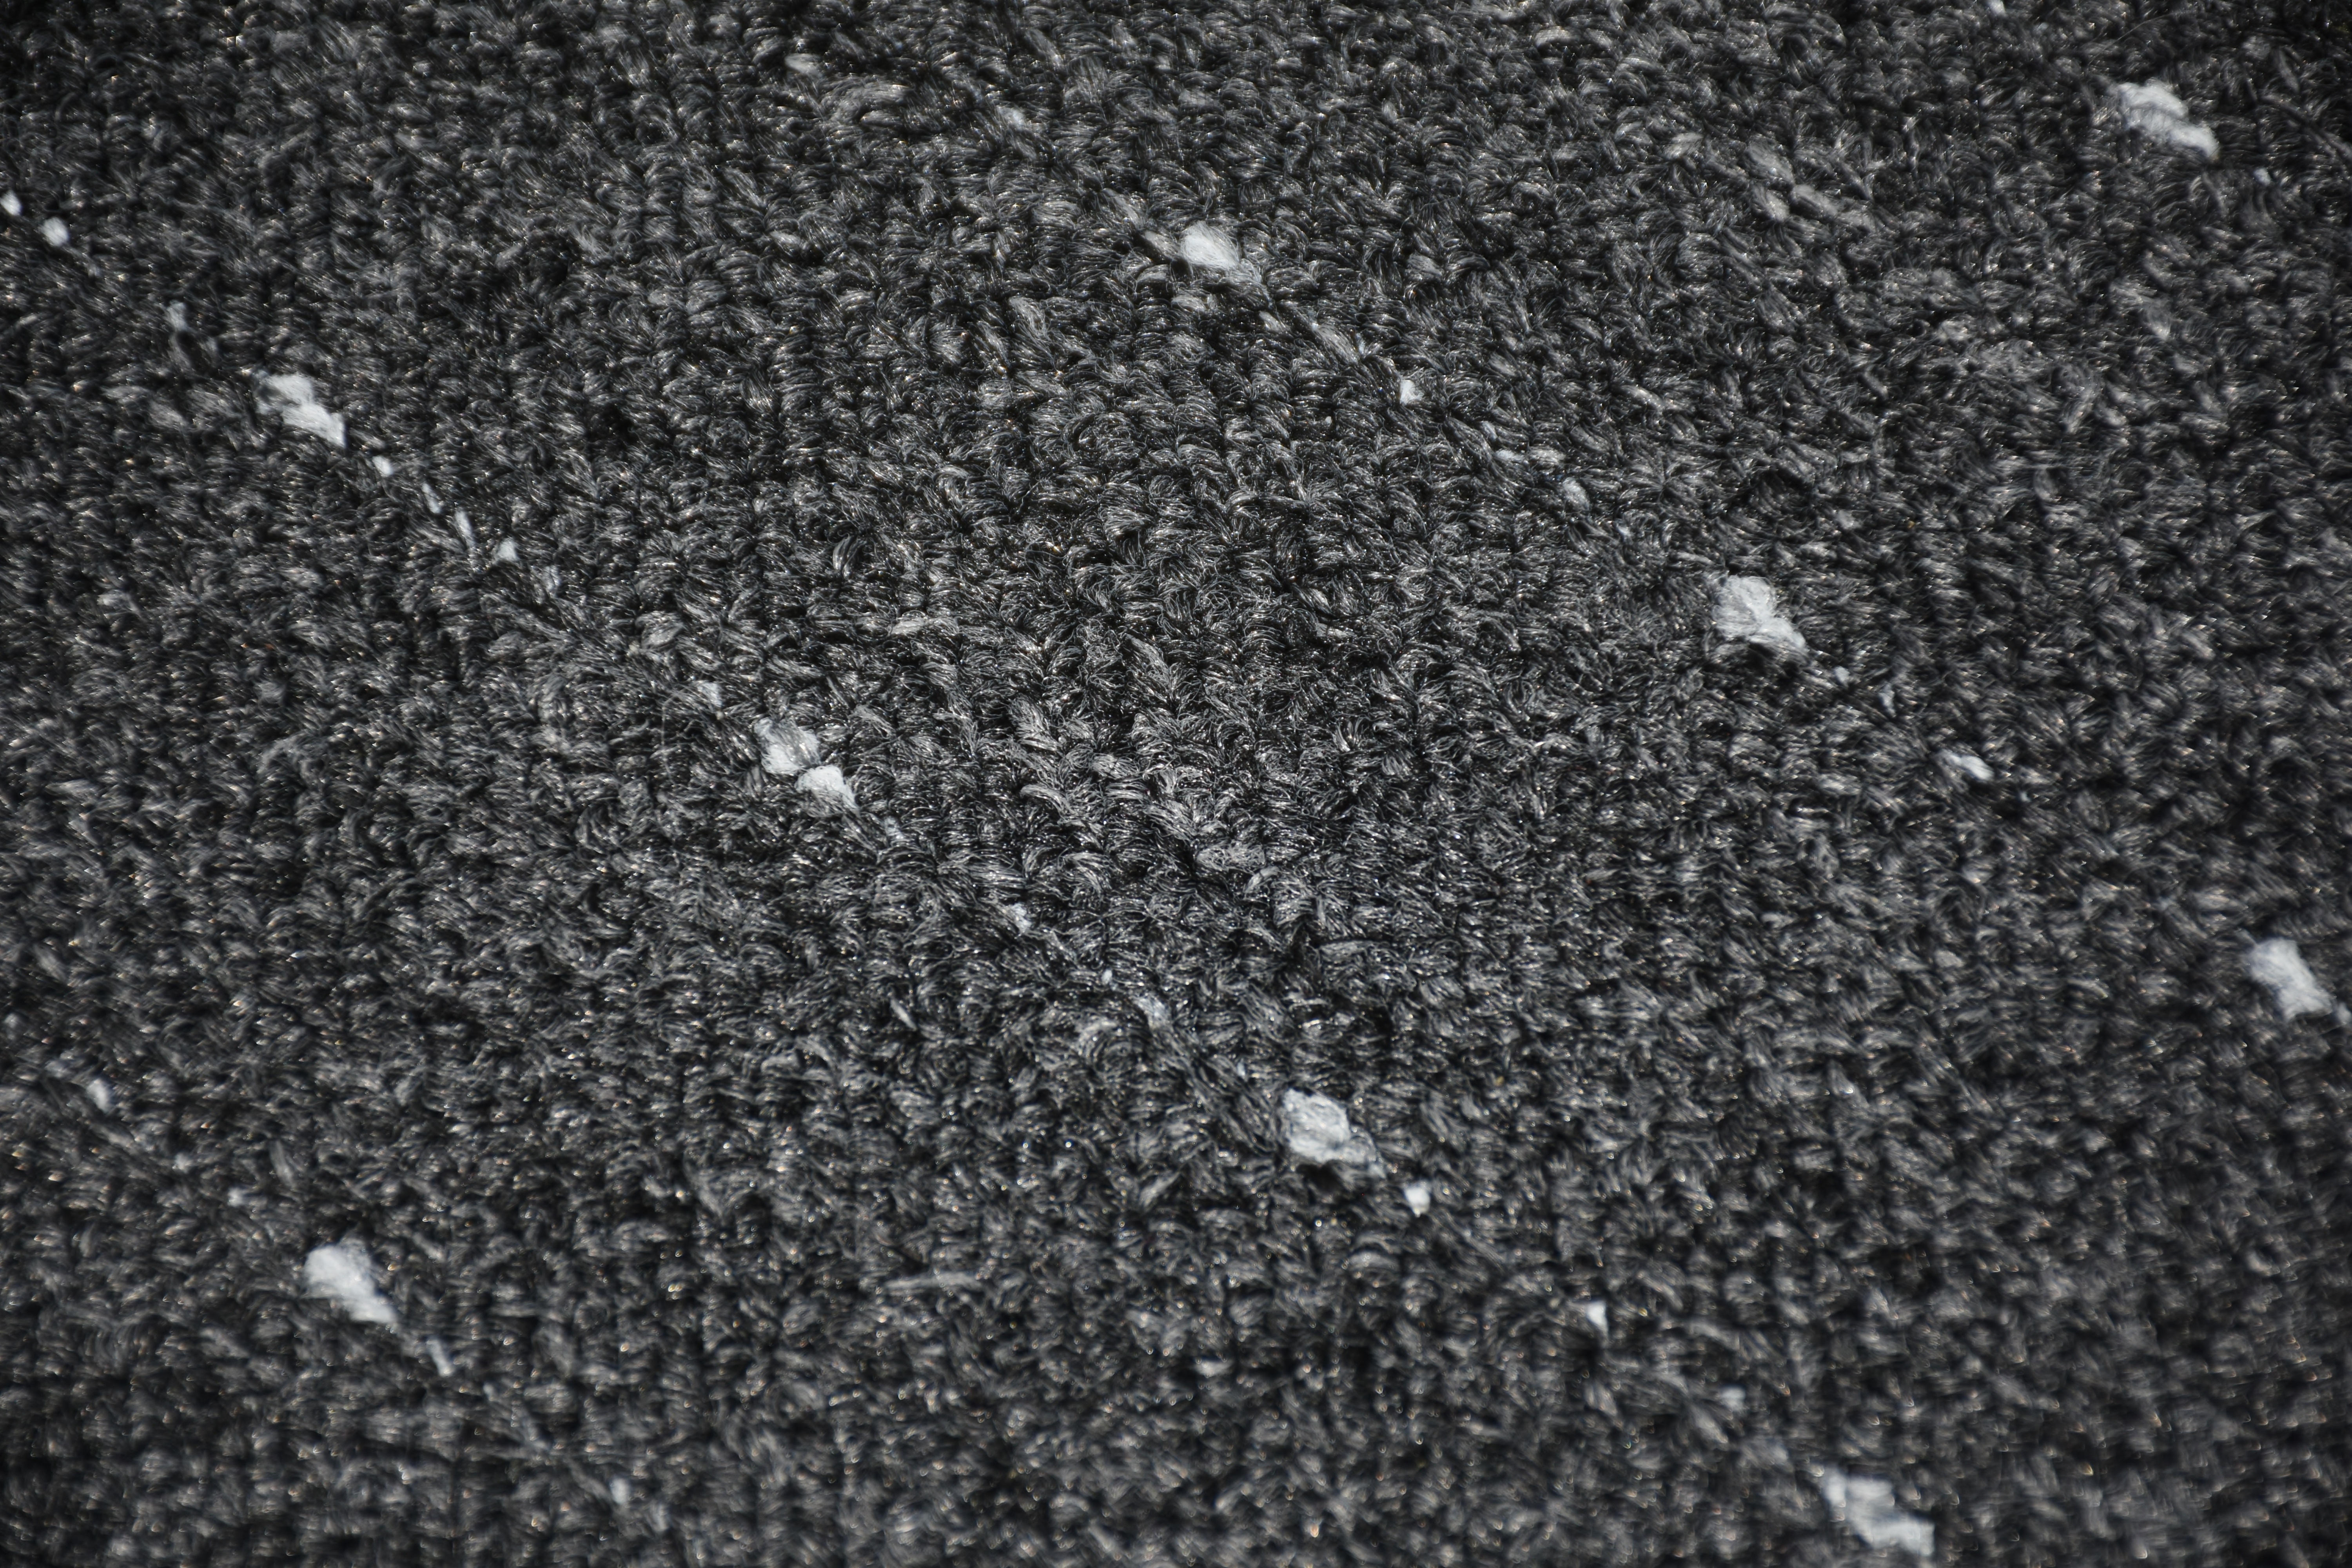
black and white, hair, texture, floor, asphalt, soil, grunge, black, monochrome, material, surface, background, design, carpet, granite, layer, flooring, road surface, texture background, background texture, monochrome photography, structures as a background, backgrounds and textures, backgrounds textures